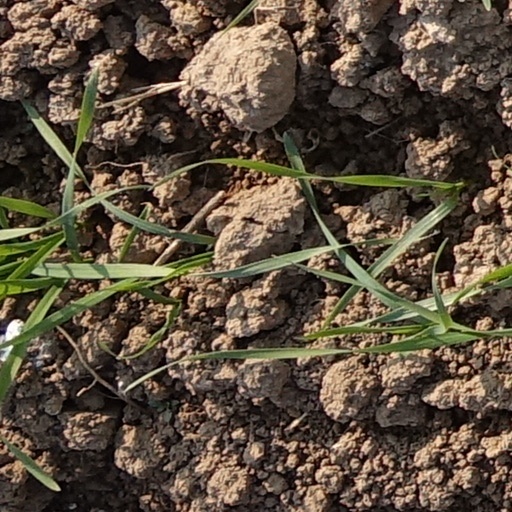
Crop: wheat